Love's Coming

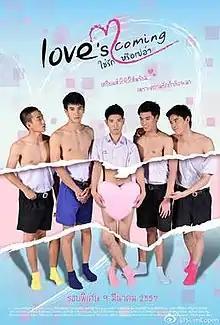
Theatrical movie poster

Love's Coming is a 2014 LGBT Thai film, starring Suttinut Uengtrakul and Norrapat Sakulsong. The movie's director is Naphat Chaithiangthum. The film was filmed in 2013 and was released on 27 February 2014.